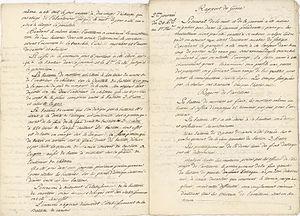
Journal de Jean–Claude Locquin, officier du génie sous Napoléon Ier , qui décrit les tranchées aménagées autour de la citadelle de Milan